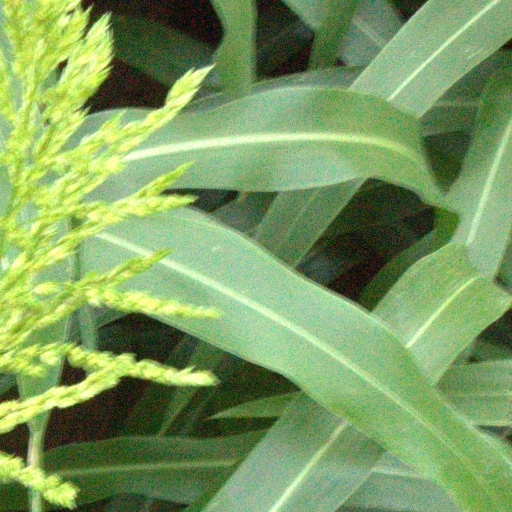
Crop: sorghum